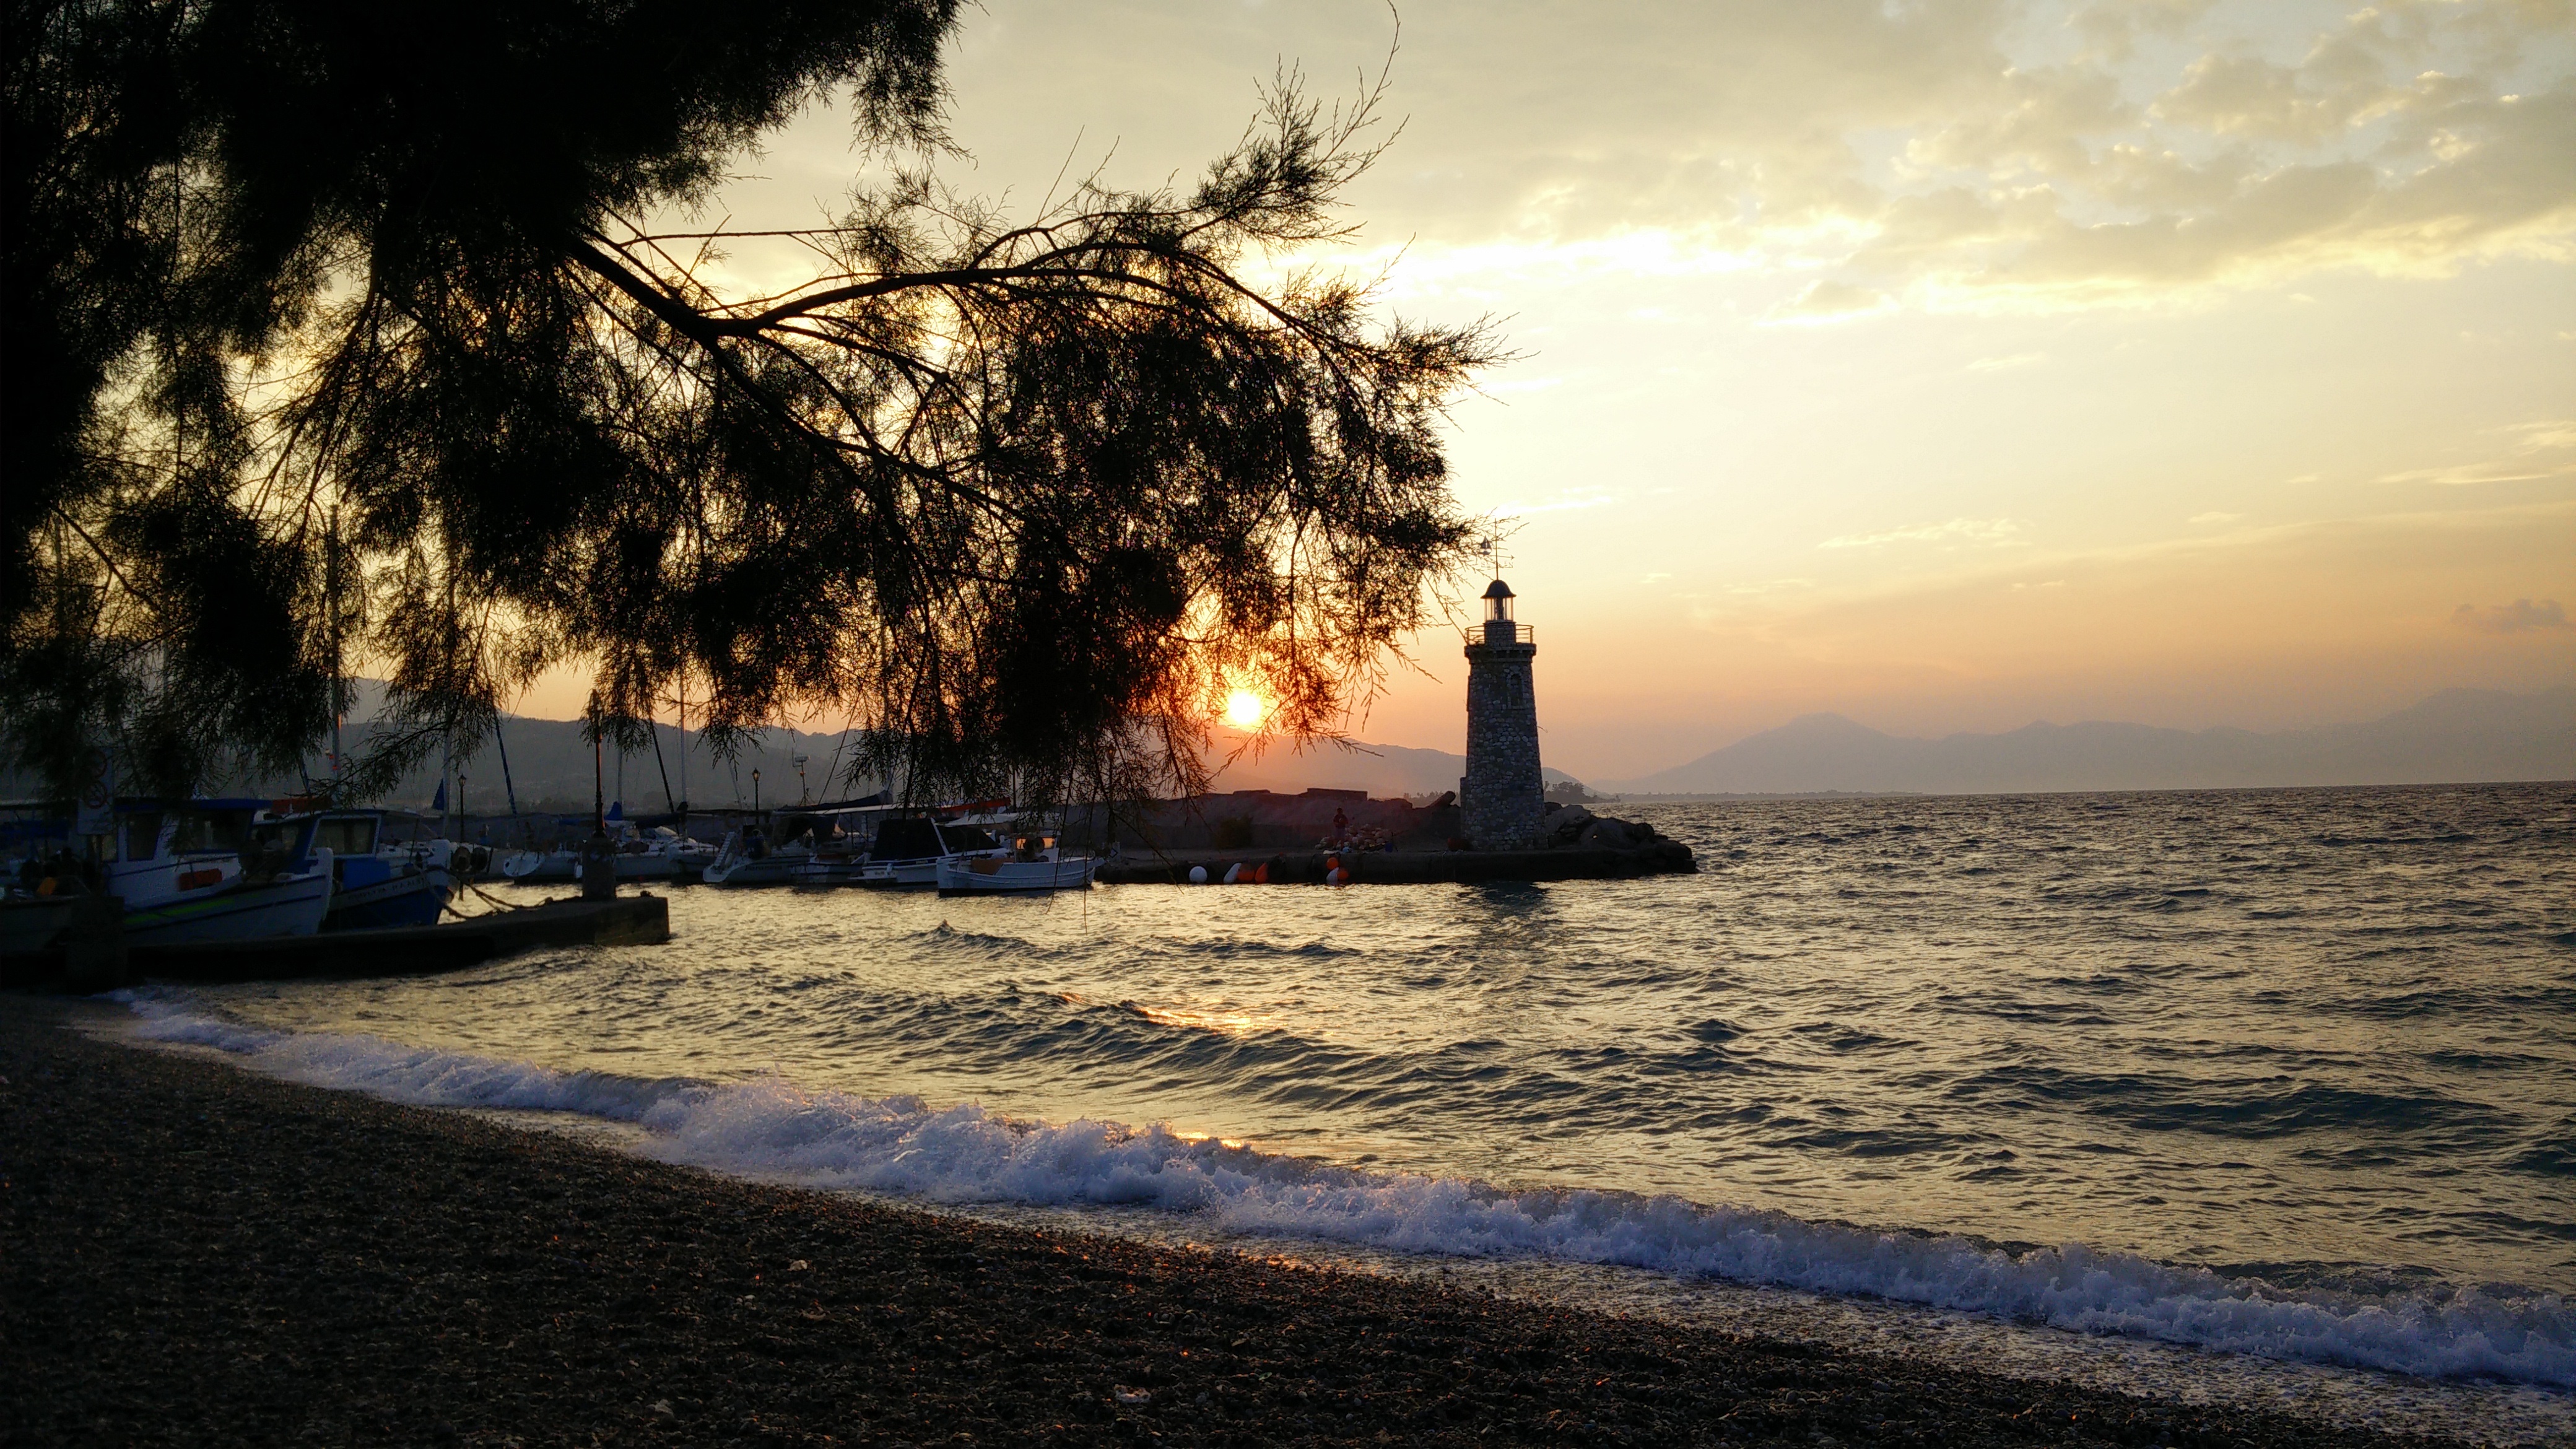
beach, sea, coast, tree, nature, ocean, horizon, light, cloud, sky, sun, sunrise, sunset, sunlight, morning, shore, wave, dawn, dusk, evening, reflection